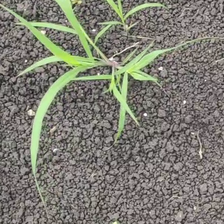
Weed species: Digitaria_SP_(Digitaria Sanguinalis )